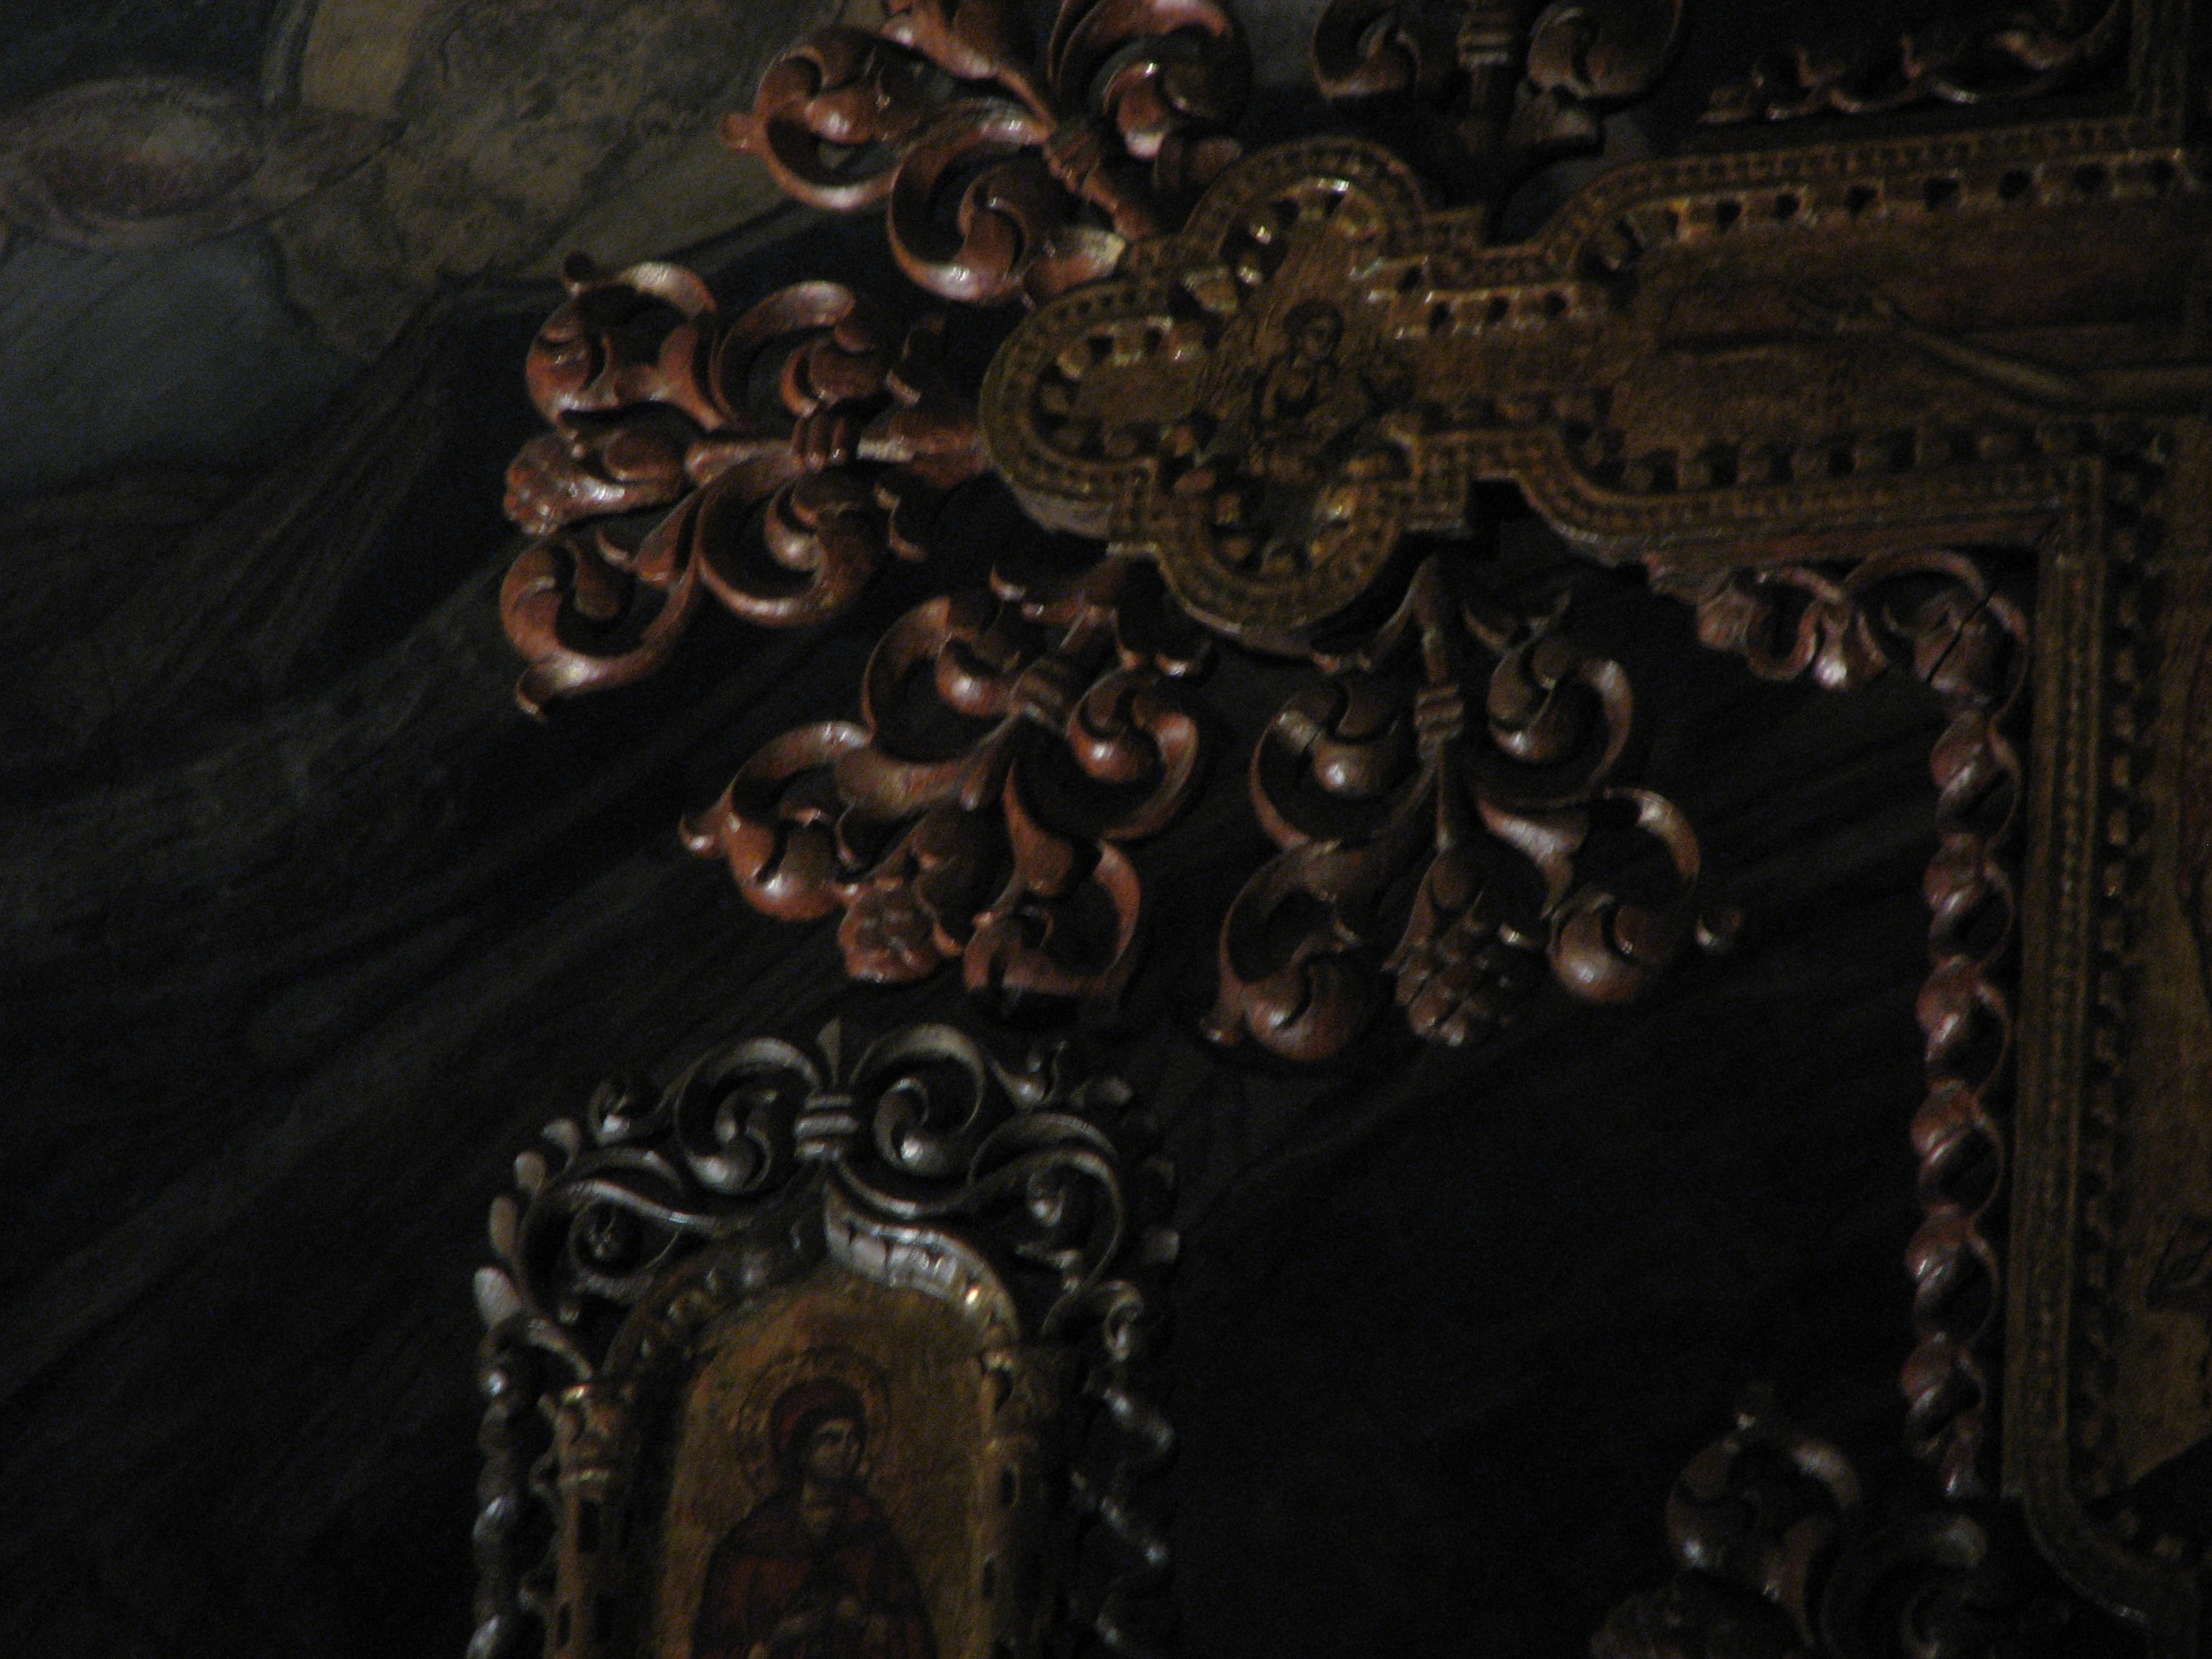
architecture, photography, building, photo, europe, religion, church, christian, photos, religious, free, cool image, de, churches, fotografie, christianity, romana, orthodox, eastern, carving, romania, screenshot, bor, biserica, arhitectura, orthodoxy, romanian, ortodoxa, ortodox, ortodoxia, ortodoxie, cretinism, cretin, ecclesiastical, bisericeasc, cladire, edificiu, stavropoleos, ancient history